Chico Ruiz

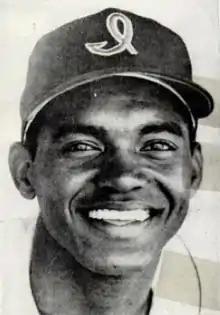
Ruiz in 1962

Hiraldo Sablón Ruiz (December 5, 1938 – February 9, 1972), known in the United States as Chico Ruiz, was a Cuban-American professional baseball player. An infielder, Ruiz played in Major League Baseball for the Cincinnati Reds and California Angels from 1964 through 1971. He was the only major-league player ever to pinch-hit for Johnny Bench. He is, however, best remembered for a play he made his rookie season. His steal of home against the Philadelphia Phillies on September 21, 1964 has entered baseball folklore. Viewed by most over the years as "mad" or "zany," the play received a revisionist defense that put it in perspective as a daring and worthwhile gamble. It is often viewed as the turning point of the Phillies late season standings collapse in 1964.